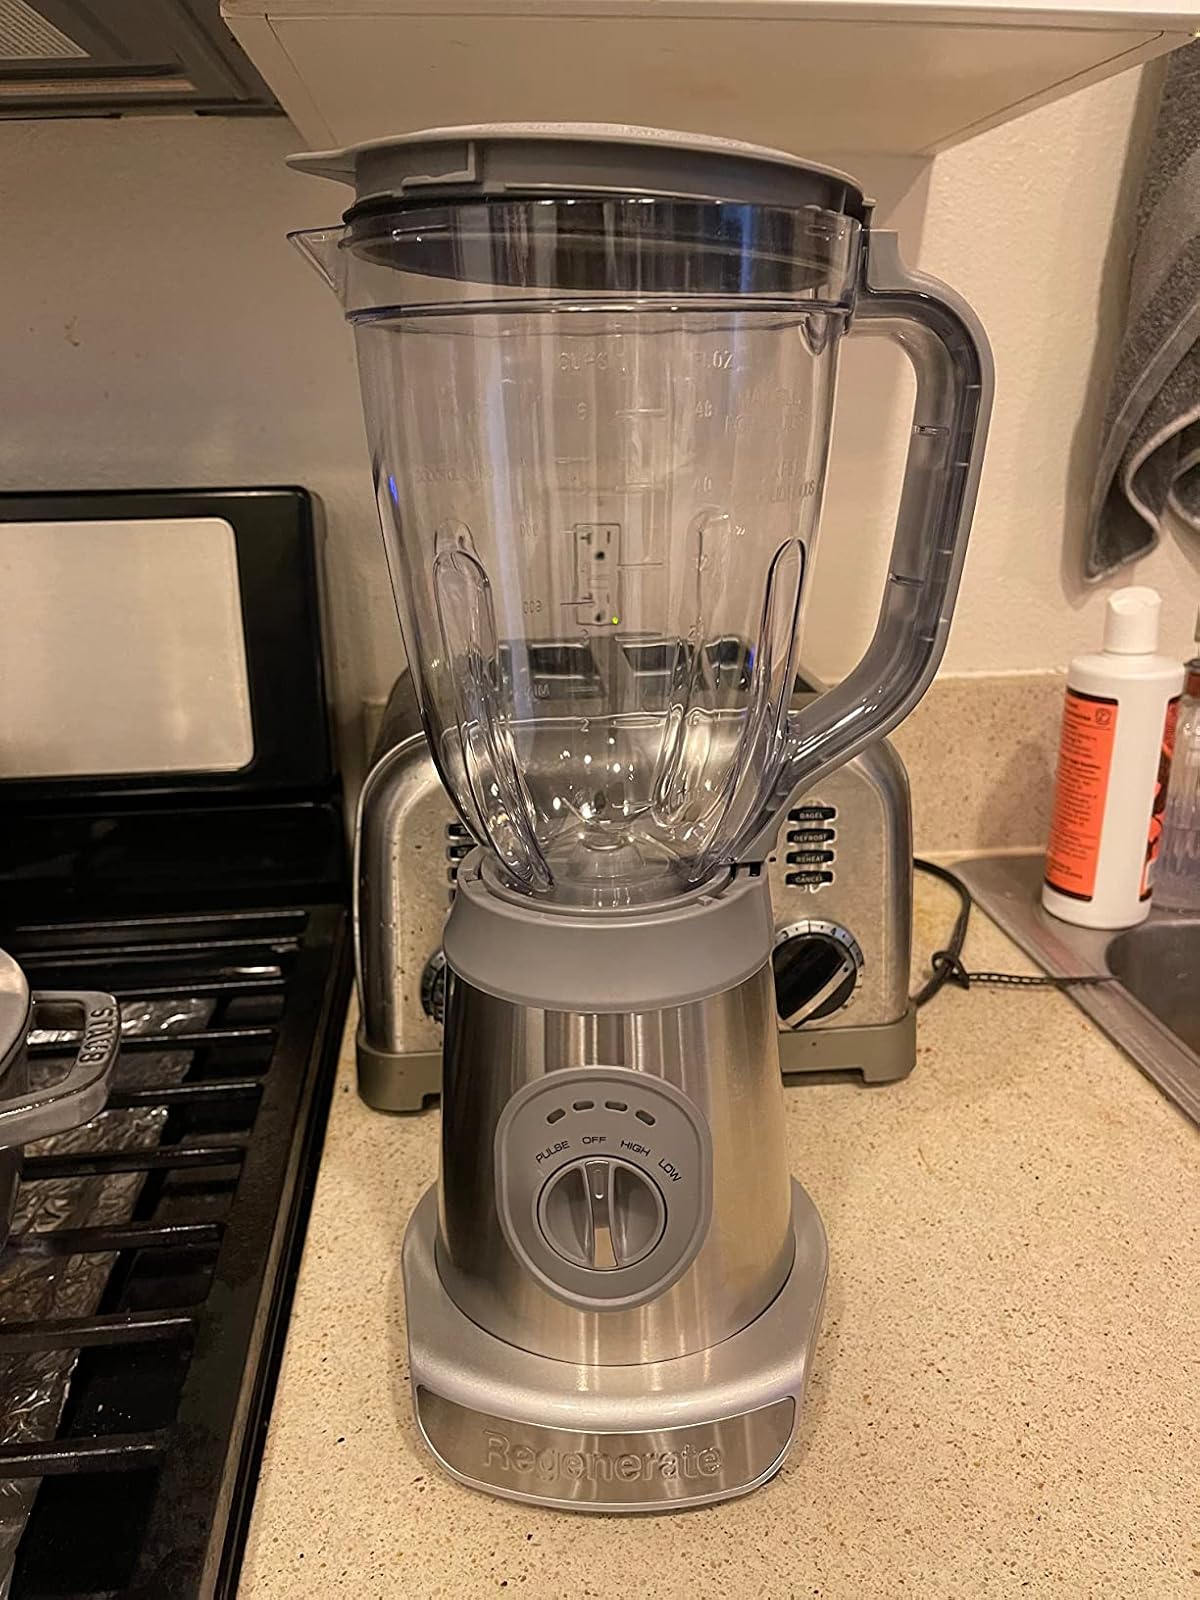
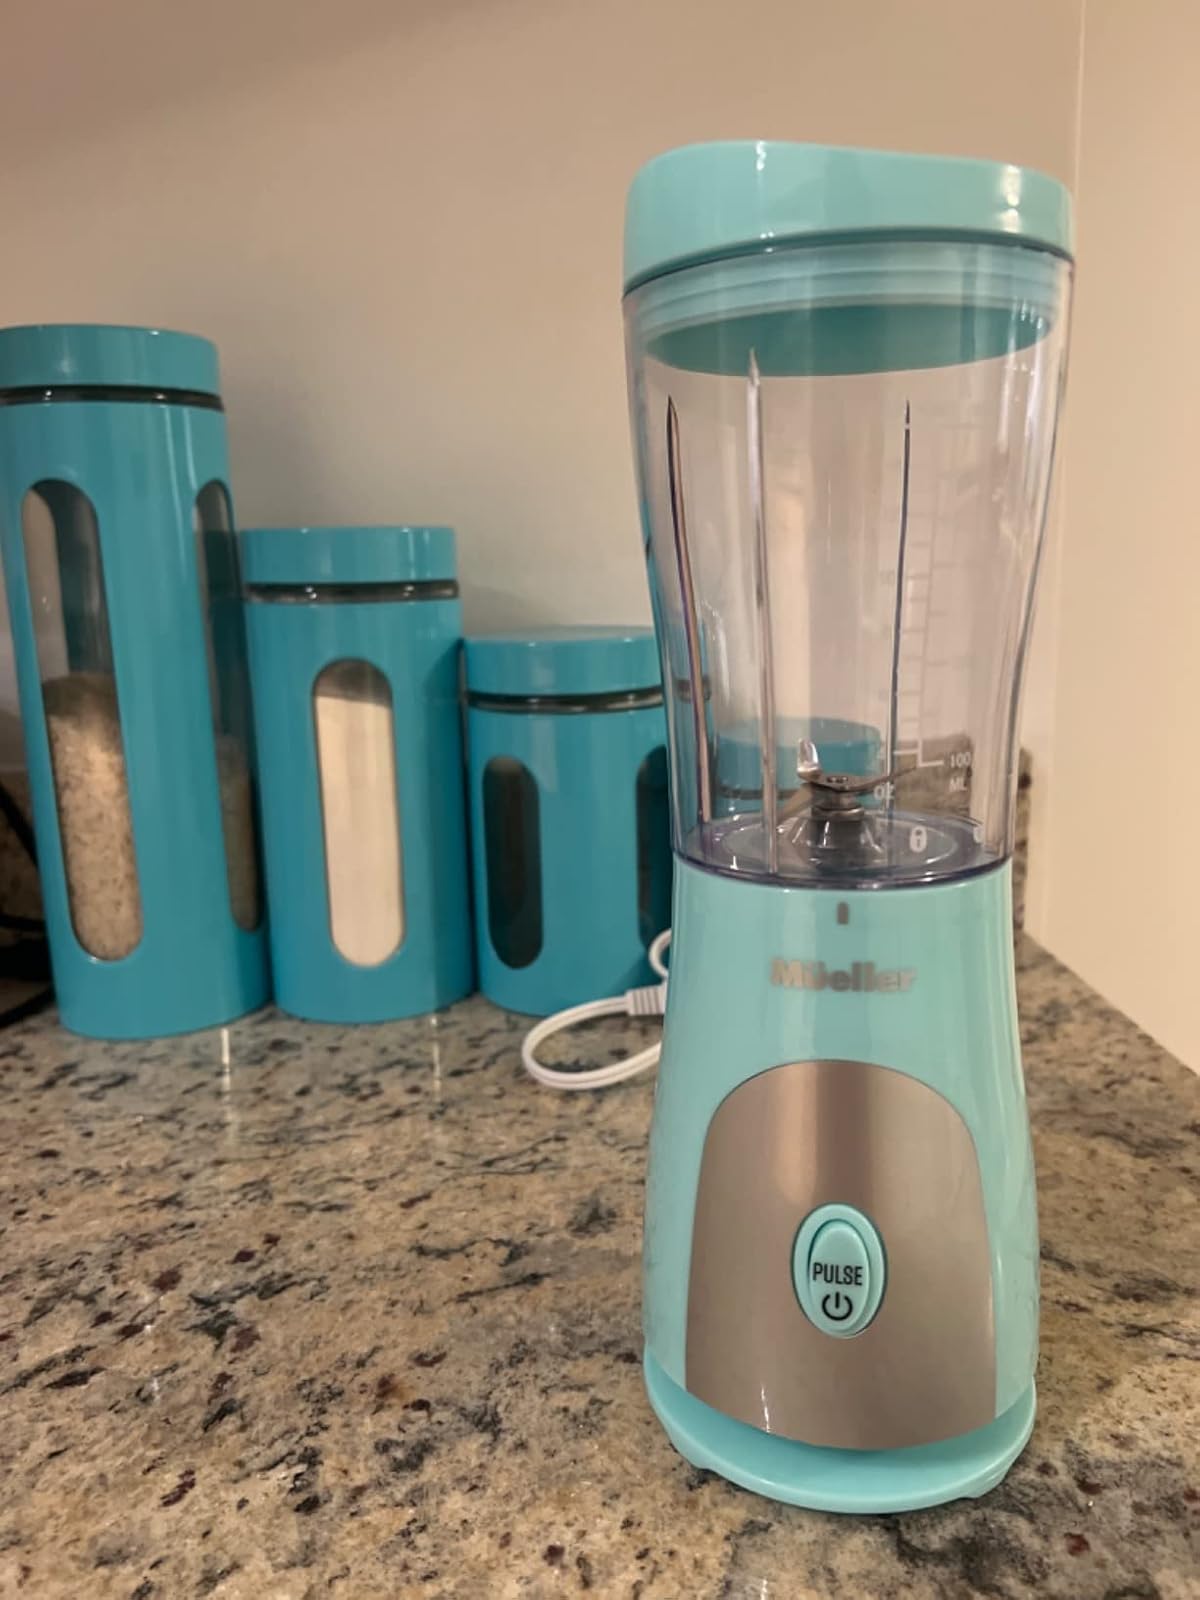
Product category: items_blender
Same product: no